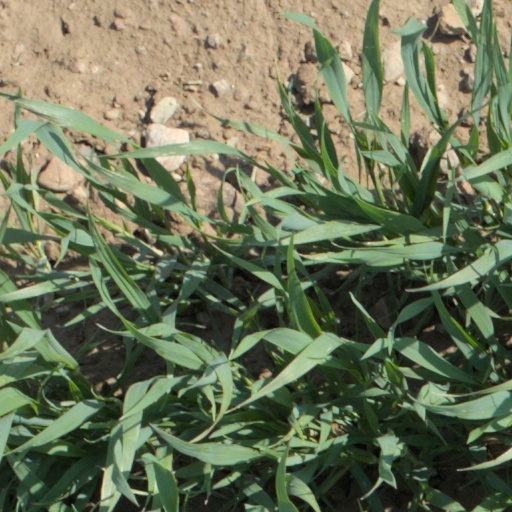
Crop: wheat